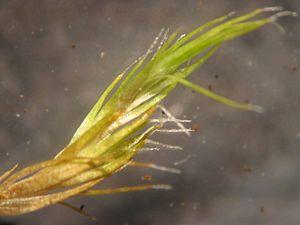
Campylopus introflexus est une espèce de mousses de la famille des Dicranaceae, originaire de l'hémisphère austral et devenue envahissante en Europe et en Amérique du Nord.